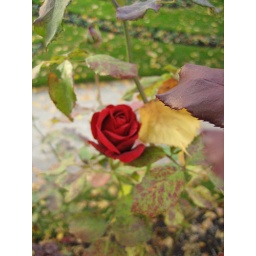
red rose in Salzburg